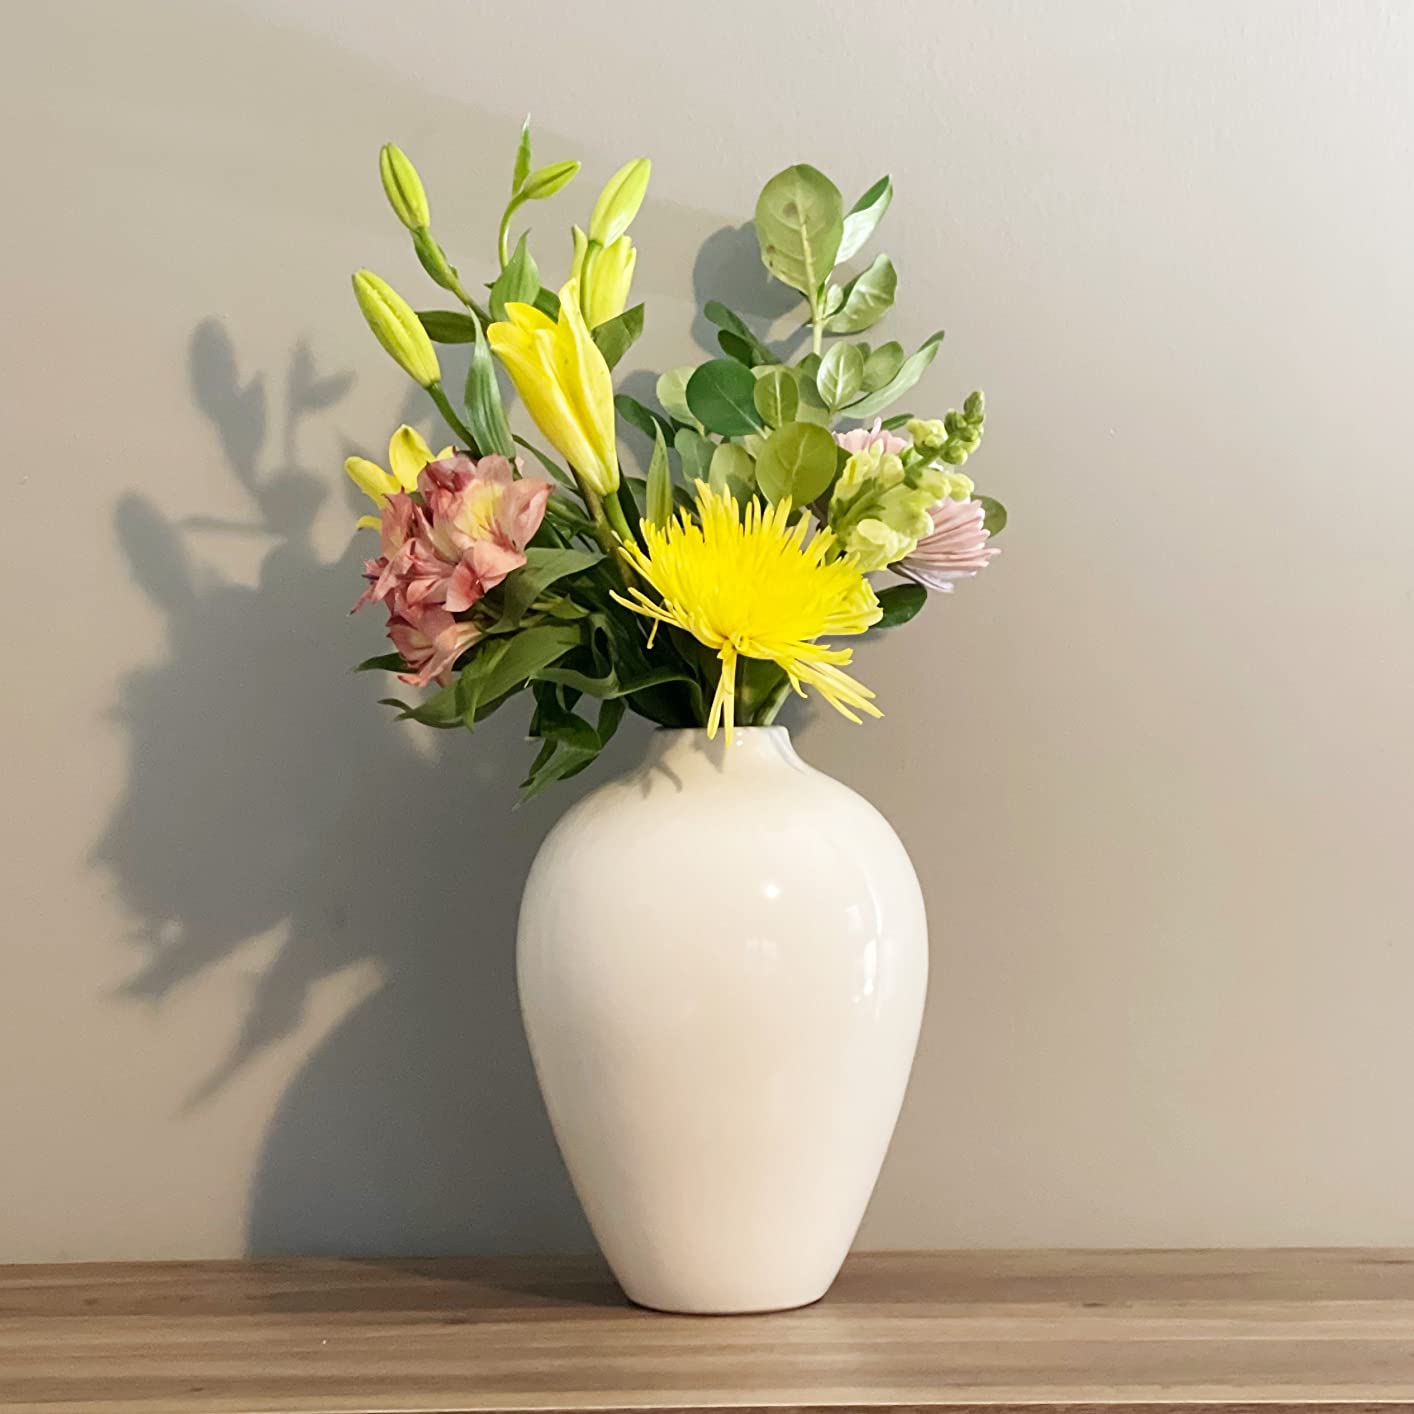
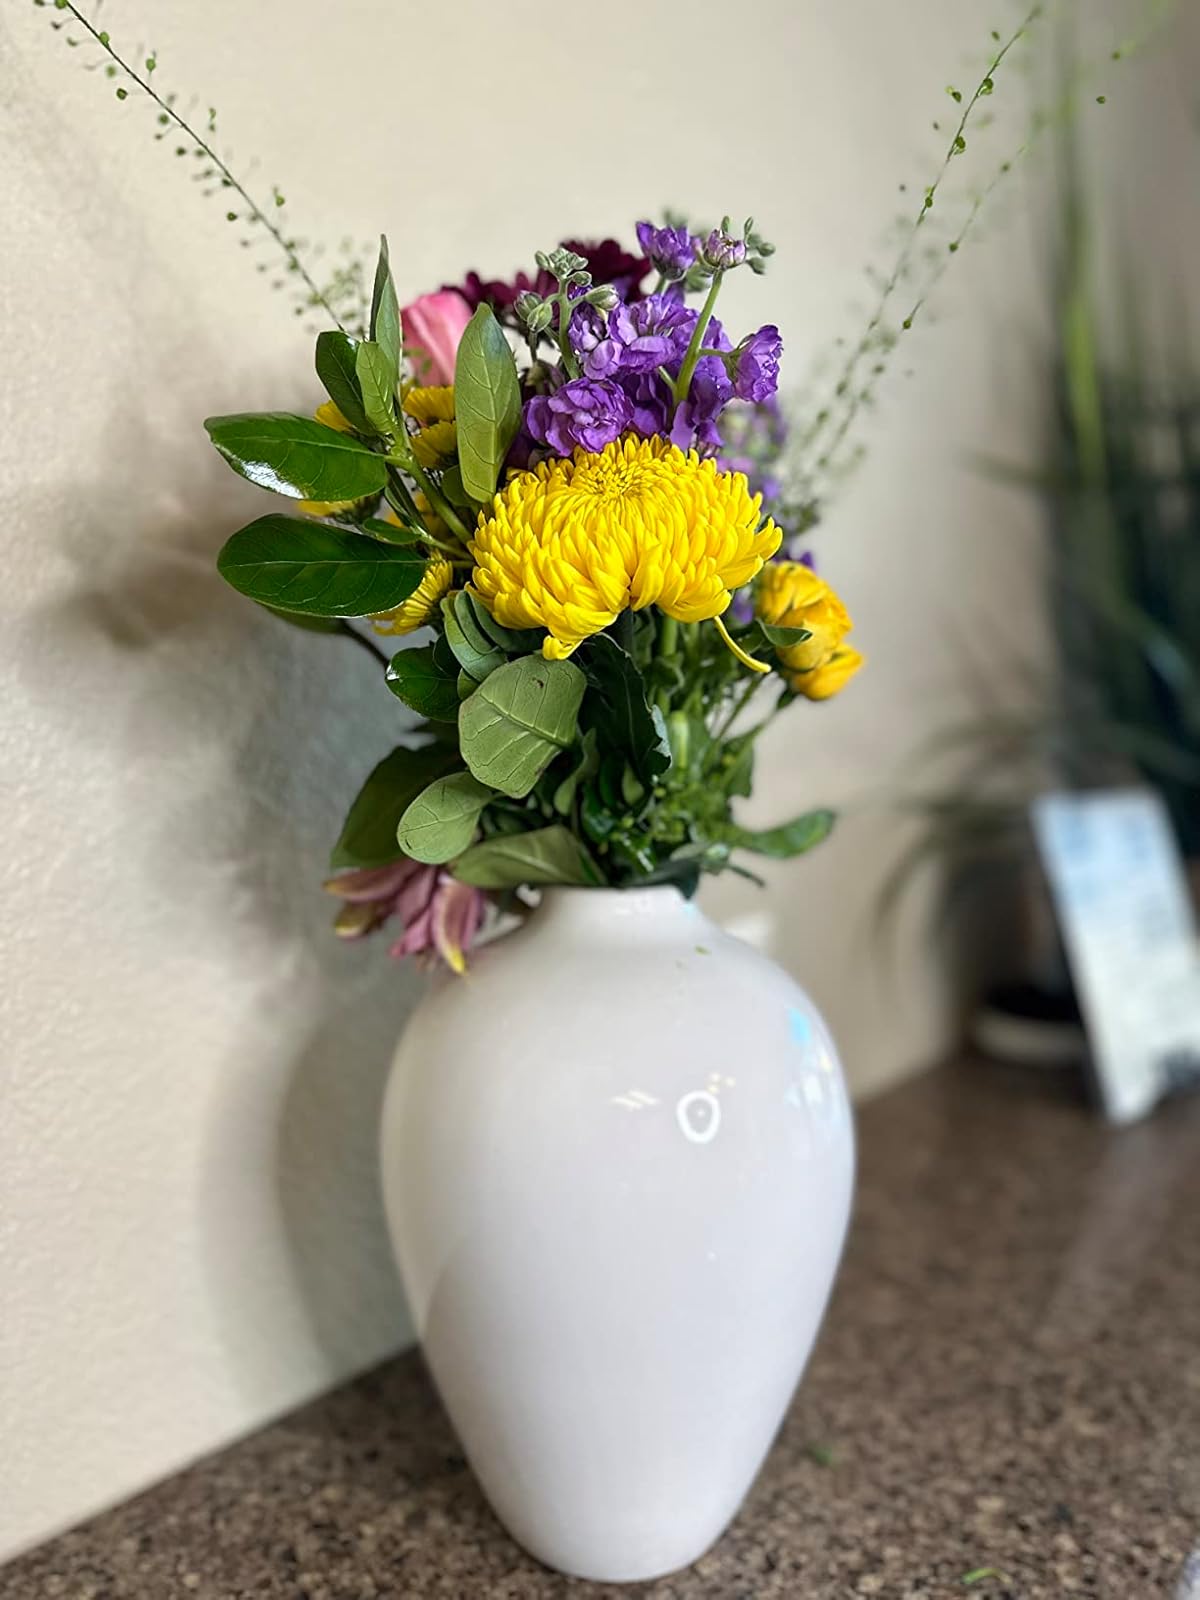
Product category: vase
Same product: yes